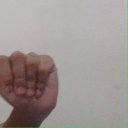
अक्षर: ठ